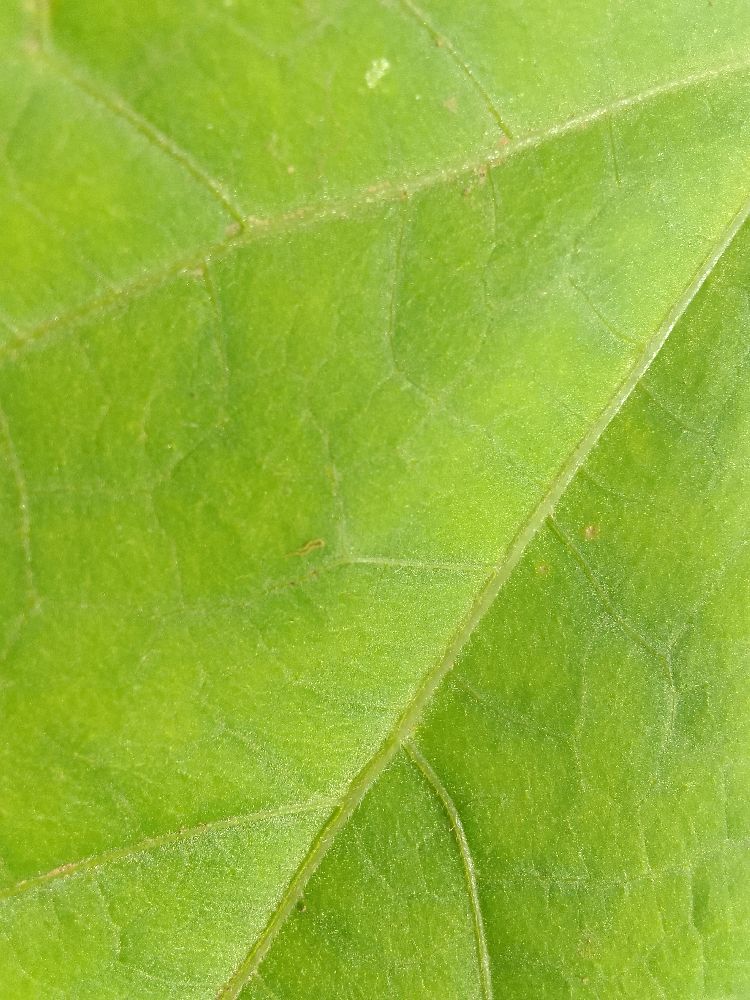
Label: healthy